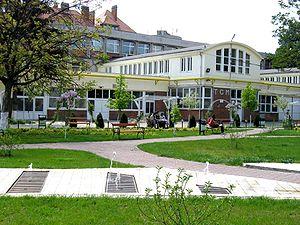
Laboratoires de technologie de la construction de machines (TCM), Faculté de génie mécanique de Timisoara. Română: Laboratoarele de tehnologia construcţiilor de maşini (TCM), Facultatea de Mecanică Timişoara.